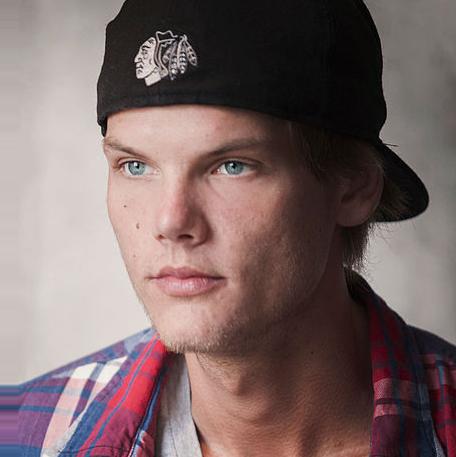
Age: 24